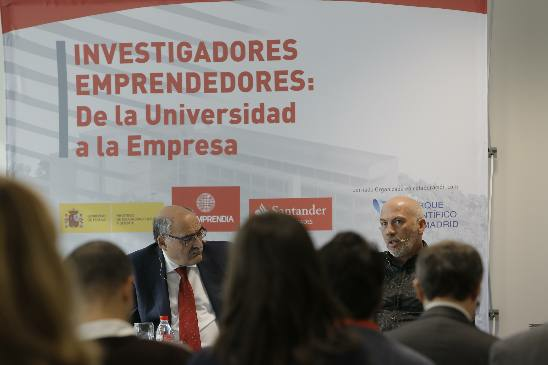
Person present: Yes